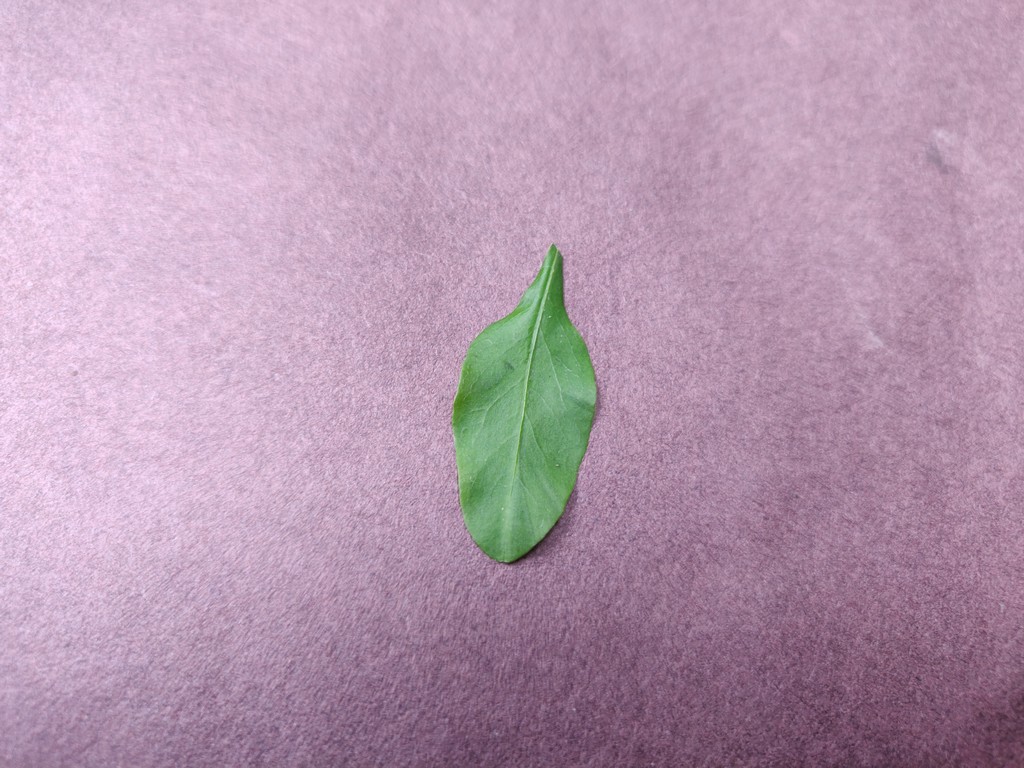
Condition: Healthy
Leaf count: single
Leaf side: front